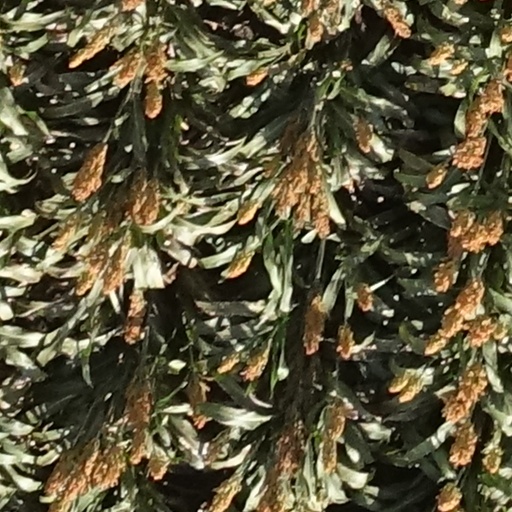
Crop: sorghum